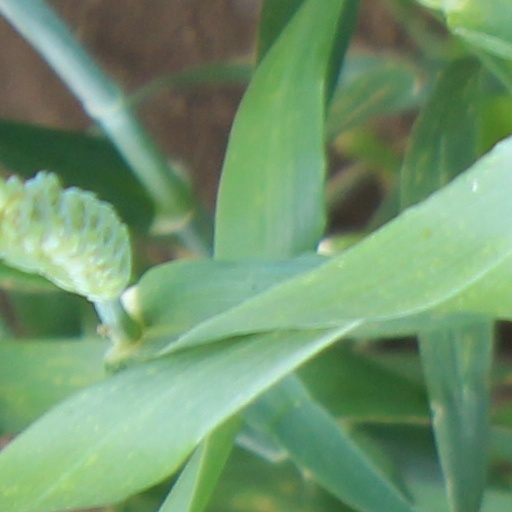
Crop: wheat